Bathing

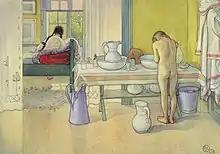
Carl Larsson, "Summer Morning", 1908

The acceptance of germ theory in the late 1800s provided scientific reasons for frequent bathing.